Thakurgaon Government College

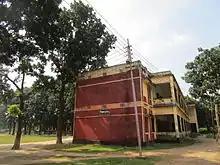
Science Building of Thakurgaon Govt. College

The excellent environment with green trees and the crowding of students have made the campus of 31 acres more living and more animated. There has Science, Business, Arts and Administrative buildings and also a Library. There has also Dormitory of Teachers, Mosque, Ponds, Computer Lab, Sahid Minar and play ground.